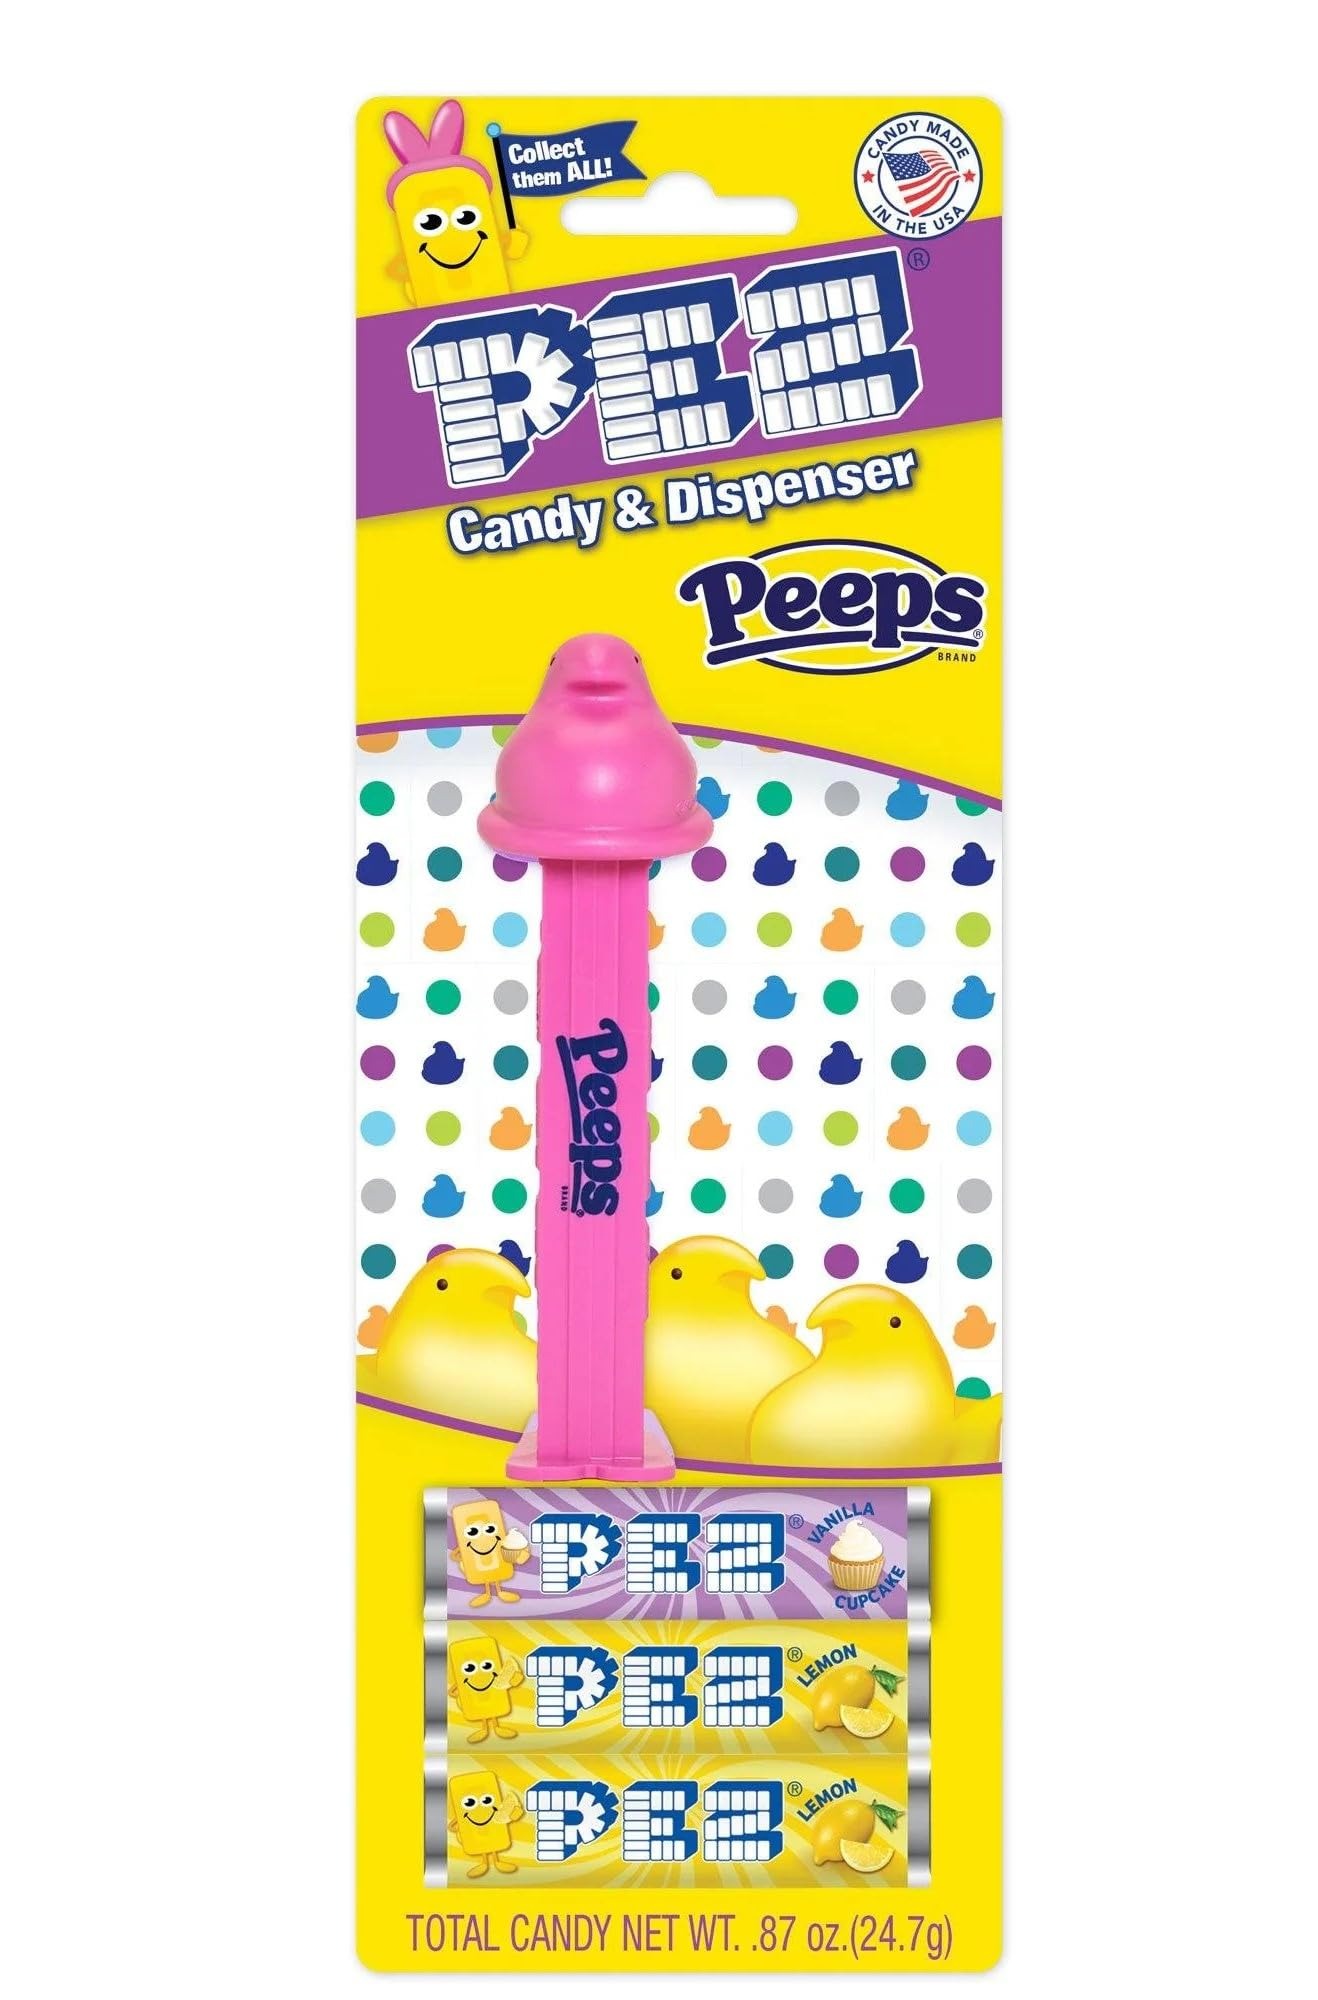
Item Name: PEZ Peeps Easter Candy Dispenser – Pink Peep PEZ Dispenser with 3 PEZ Candy Refills | Easter Basket Candy, Party Favors, Grab Bags
Bullet Point 1: Easter Peeps Dispenser – Pink Peep PEZ Dispenser
Bullet Point 2: Easter Gifts - Makes A Great Gift For Kids That Love Peeps Candy and Easter Toys. Perfect As A Party Favor, Stocking Stuffers, Easter Baskets
Bullet Point 3: PEZ Flavors – Each PEZ Holder Is Individually Packaged And Comes With 3 Fruit Flavored Candy Rolls
Bullet Point 4: Each Genuine Dispenser From PEZ Candy Inc Is Individually Packaged And Comes With A 3 Pack of Regular Fruit Flavored PEZ Candy Refills
Bullet Point 5: Ages 3+
Product Description: <p>Introducing the PEZ Peeps Easter Candy Dispenser – Pink Peep PEZ Dispenser with 3 Candy Refills</p><p>&nbsp;</p><p>Get ready to indulge in the ultimate Easter treat with this delightful candy dispenser. This adorable Pink Peep dispenser is the perfect addition to your Easter festivities. It comes with 3 Fruit Flavored Candy refill rolls, ensuring you have enough delicious candy to enjoy throughout the season. Whether you're looking for the perfect Easter basket candy or party favors for your upcoming celebration, this Peeps dispenser has got you covered</p><p>&nbsp;</p><p>It makes a fantastic gift for anyone who loves Peeps candy and Easter. Not only is this dispenser a great addition to Easter baskets, but it's also perfect for stuffing in goodie bags, grab bags, or even stockings. It's a must-have for any PEZ collector</p><p>&nbsp;</p><p>Each genuine dispenser from PEZCandy Inc is individually packaged and comes with 3 PEZ candy refills. So why wait? Add a touch of sweetness to your Easter festivities with the PEZ Peeps Easter Candy Dispenser – Pink Peep PEZ Dispenser. Order now and get ready for a hoppy Easter filled with tasty treats.</p>
Value: 1.0
Unit: Count

Price: 5.99